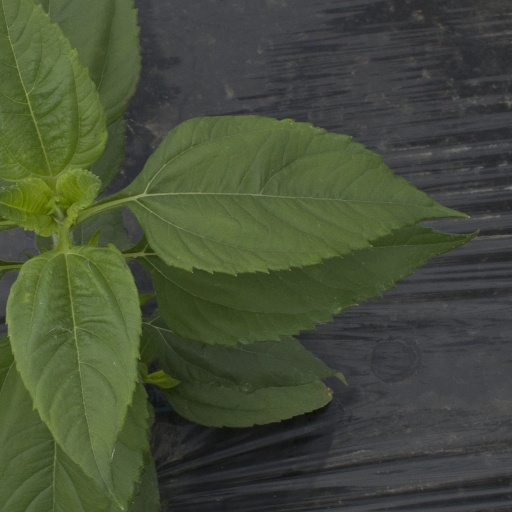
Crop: Jerusalem artichoke